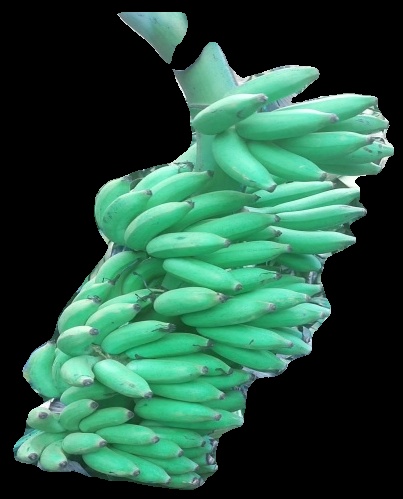
Variety: elakki-bale
Grade: grade1